History of Madhya Pradesh

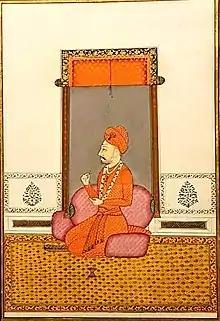
Peshwa Bajirao I led the majority of Maratha campaigns against the Mughals in Madhya Pradesh

The Chandelas ruled between the 9th and the 13th centuries CE. They created the temple city of Khajuraho between c. 950 and c. 1050. The temple complex is famous for their erotic sculptures. The Khajuraho group of temples were built together but were dedicated to two religions, Hinduism and Jainism, suggesting a tradition of acceptance and respect for diverse religious views.